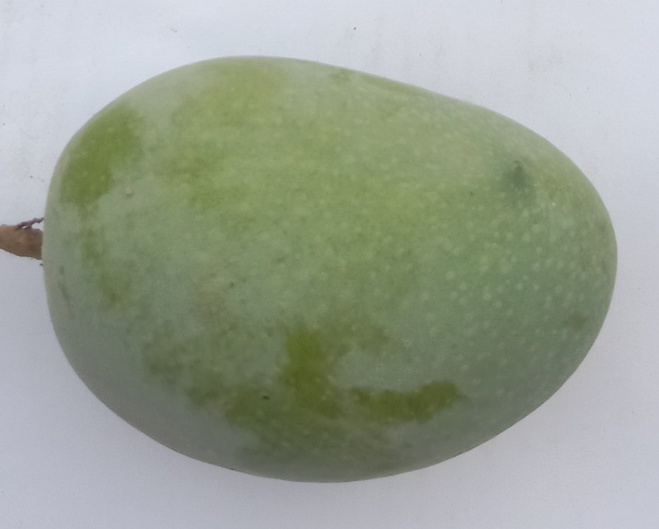
Mango variety: Langra